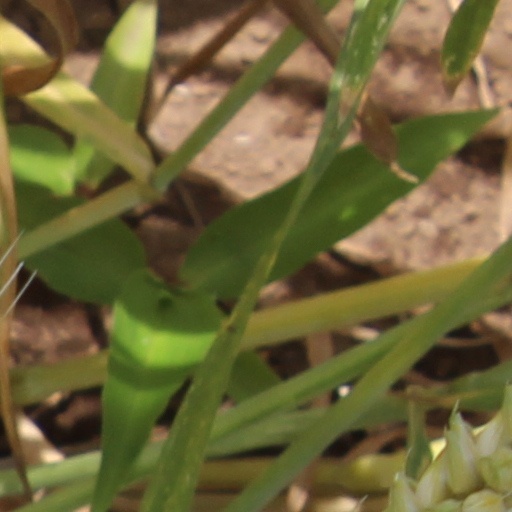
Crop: wheat